Constitution of Prussia (1848)

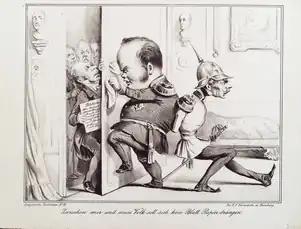
Caricature in the "Satyrische Zeitbilder" No. 28 of 1848 showing King Frederick William IV and Marshal Friedrich von Wrangel, commander-in-chief of the Prussian army, trying to close the door on delegates carrying the Constitution. The caption reads, "No sheet of paper shall come between me and my people."

The 1848 Constitution of Prussia was imposed on the Kingdom of Prussia by King Frederick William IV on 5 December 1848 in response to demands that arose during the German revolutions of 1848–1849. Although the Constitution was not the result of an agreement between the King and the Prussian National Assembly as originally intended, it included a list of fundamental rights, the introduction of jury courts, limitations on the monarch's powers and a mandate to ensure legal certainty.